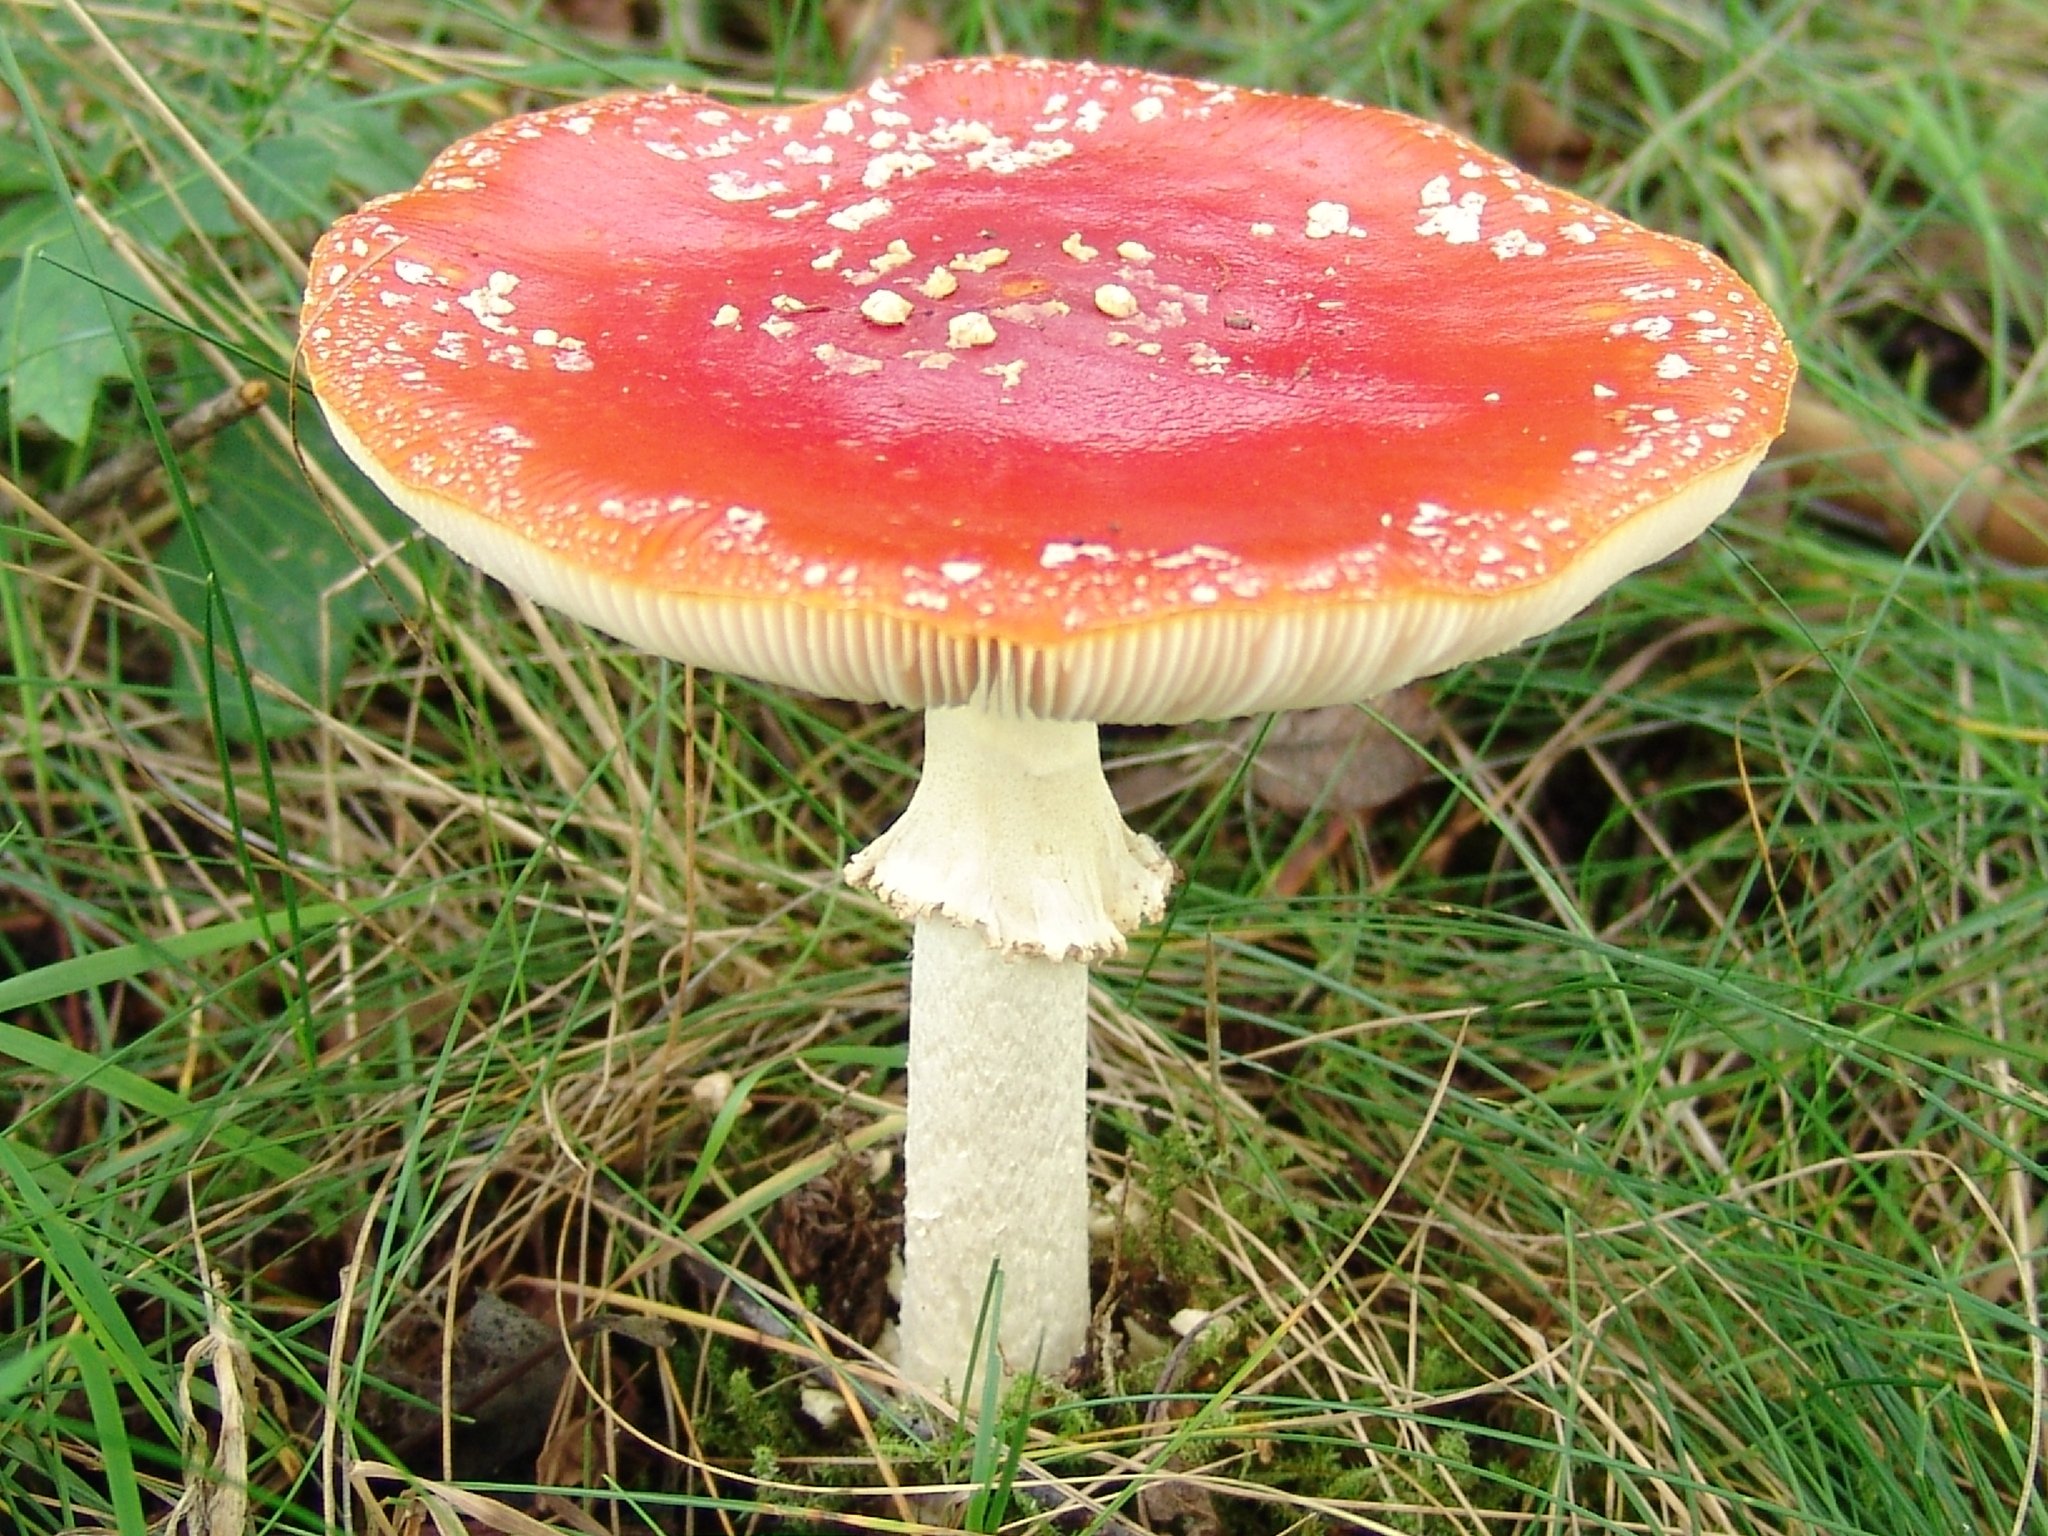
nature, autumn, mushroom, fungus, fly agaric, agaric, bolete, agaricus, edible mushroom, medicinal mushroom, agaricaceae, penny bun